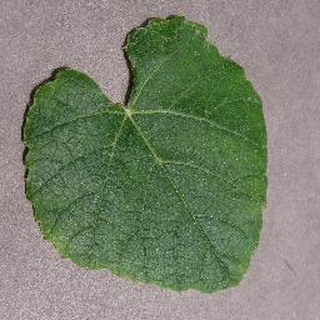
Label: healthy_grape